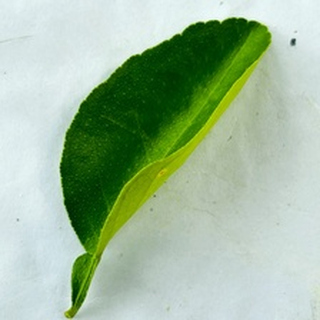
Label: healthy_lemon